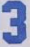
Number: 3